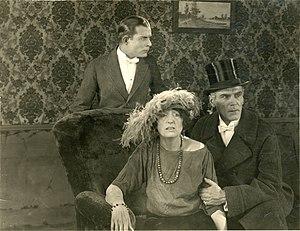
Florence Reed, née le 10 janvier 1883 à Philadelphie et morte le 21 novembre 1967 à Islip, est une actrice de théâtre et de cinéma américaine.